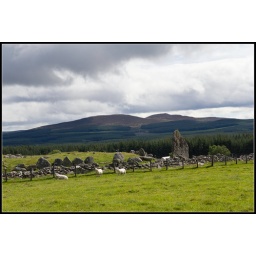
The Clava Cairn at Gask - a burial cairn, surrounding by a stone circle and large standing stone.